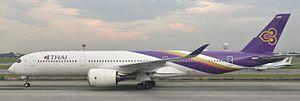
Thai Airways International Public Company Limited est la compagnie aérienne nationale de Thaïlande. Elle exploite des vols nationaux et internationaux sur quatre continents depuis son principal hub à l'aéroport Suvarnabhumi de Bangkok. Elle est membre de Star Alliance et a son siège social à Bangkok.